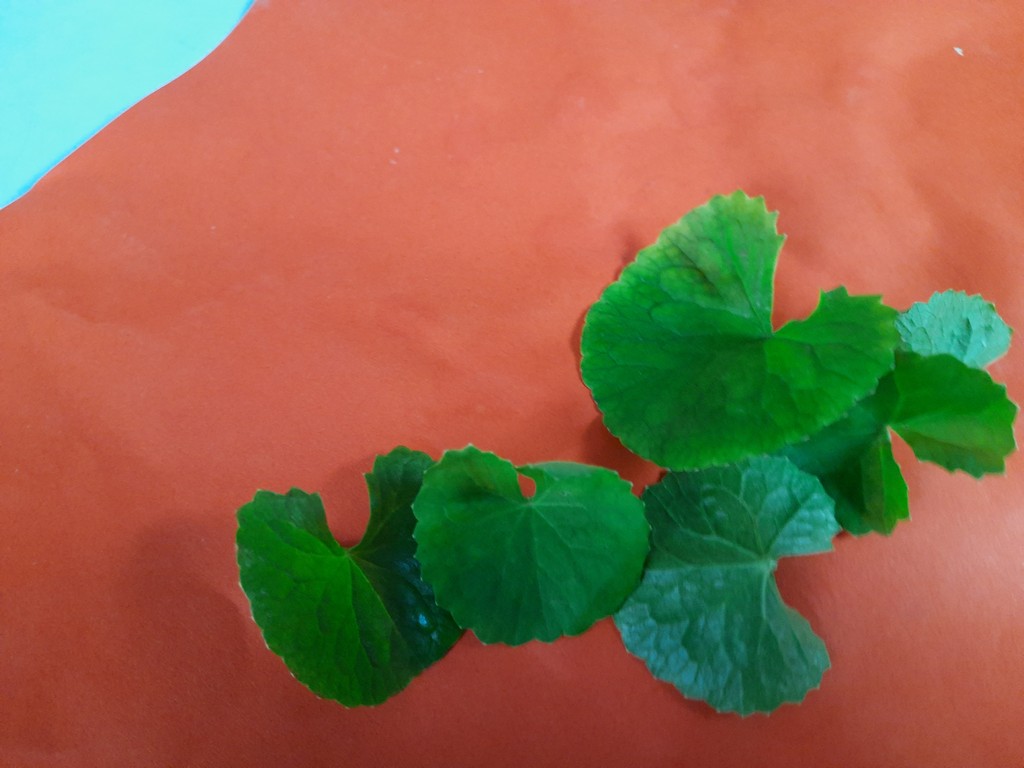
Label: Healthy